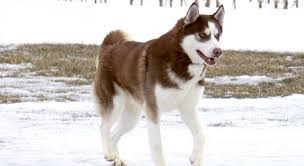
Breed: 232-n000083-Eskimo_dog